Traveling with the Dead

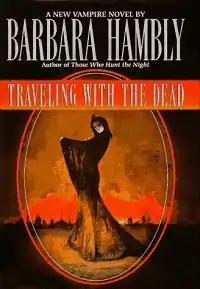
Cover of first edition

Traveling with the Dead is a 1995 horror/mystery novel by American writer Barbara Hambly. It was first published in hardcover by Del Rey/Ballantine in September 1995, with a paperback edition following from the same publisher in November 1996. The first British edition was published in paperback by Voyager in September 1995. An ebook edition was issued by Open Road Integrated Media in March 2011. The novel has also been translated into French. The novel placed second in the 1996 Locus Poll Award for Best Horror/Dark Fantasy Novel, and won the 1996 Lord Ruthven Award for fiction.